Mijanou Bardot

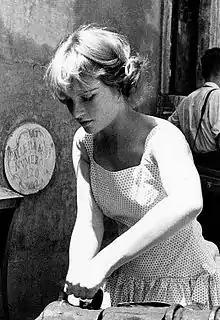
Bardot in 1958

Marie-Jeanne Bardot (born 5 May 1938), known professionally as Mijanou Bardot, is a French writer, businesswoman, and retired actress. She starred in the 1960 film "Sex Kittens Go to College" with Mamie van Doren and Tuesday Weld. She is the younger sister of Brigitte Bardot.